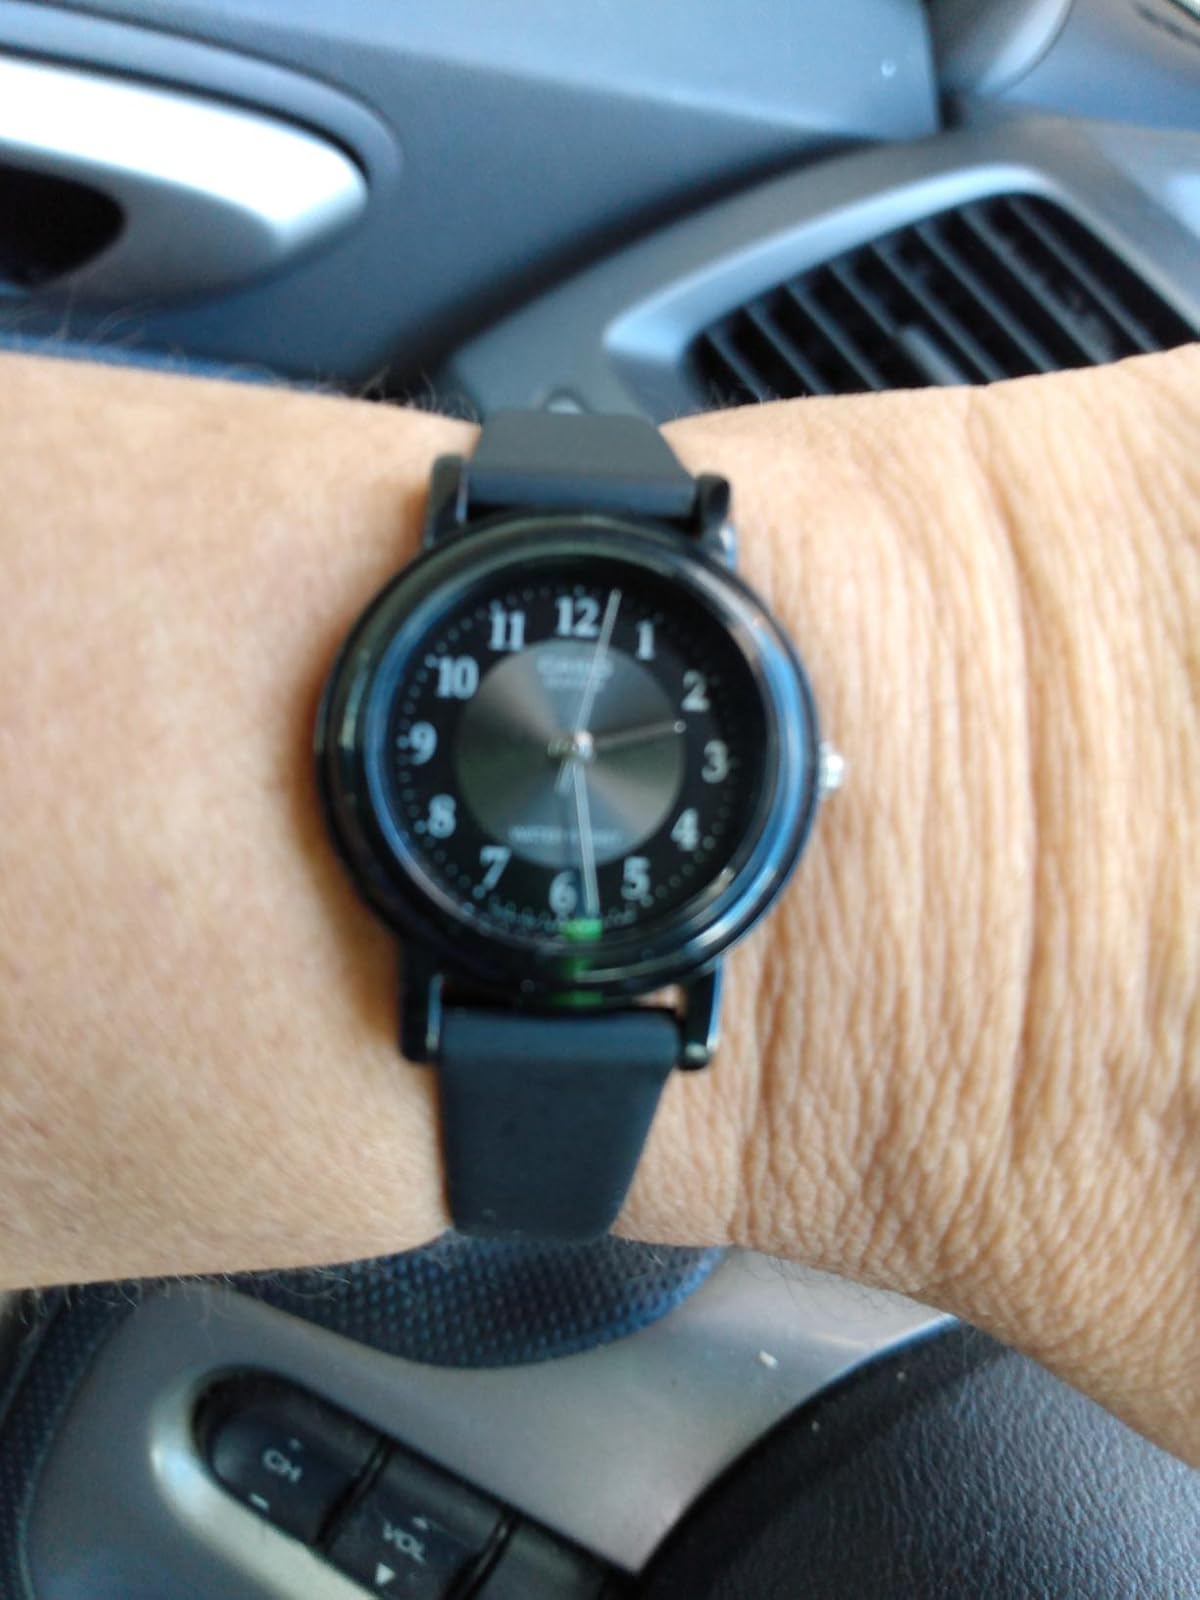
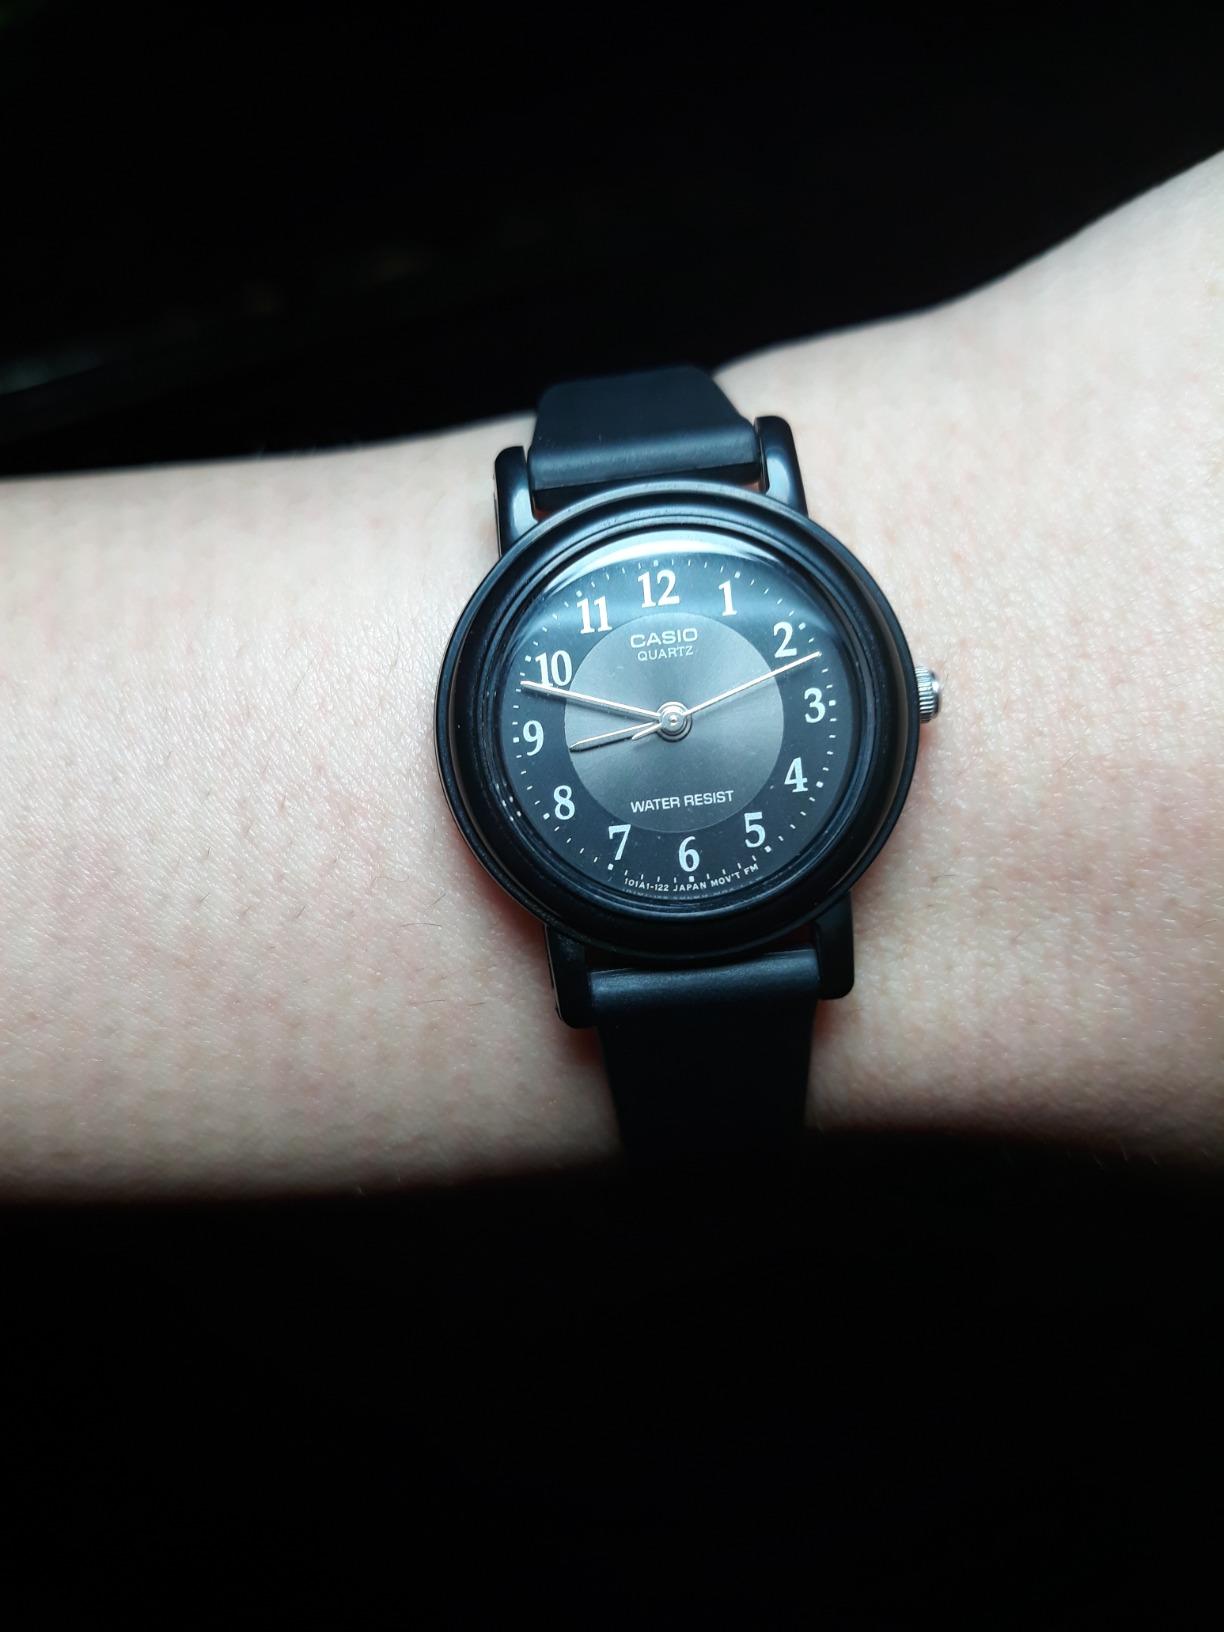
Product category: accessories_watch
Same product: yes